Asilo de San Vicente de Paul

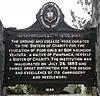
Historical marker installed in 1935

Asilo de San Vicente de Paul (ASVP), formerly known as Casa de San Vicente de Paul, was founded on 26 July 1885 by Sister Asunción Ventura, DC, a native of Bacolor, Pampanga. She donated an inheritance from her family to the Daughters of Charity and purchased a lot of six hectares of land for a building where she established the asylum for girls, making her the first Filipina to build an orphanage in the country.